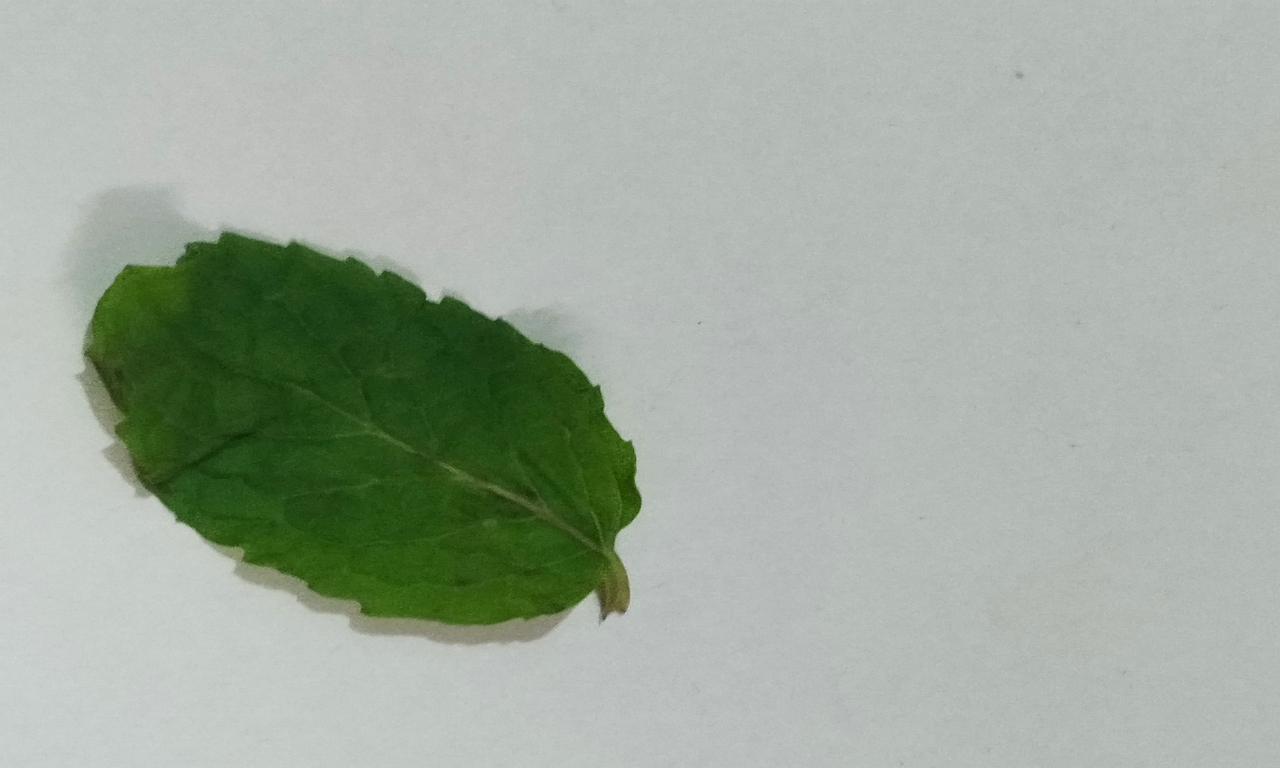
Label: Fresh